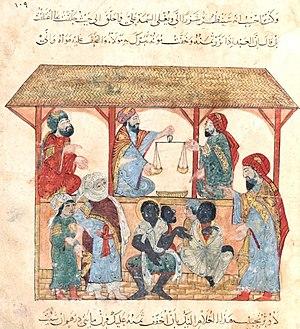
L'article traite des différentes formes d'esclavage qu'a connues l'île de Madagascar.
Les études historiques attestent que l'esclavage était pratiqué en Arabie pré-islamique, principalement pour des tâches domestiques et selon des conditions variées. L'islam prend naissance dans un monde dont l'esclavage est une pratique universellement utilisée.
La traite arabe, sous-ensemble principal de la traite orientale, désigne le commerce des êtres humains du VIIIᵉ siècle jusqu'à nos jours, sur un territoire qui comprend et déborde largement l'aire arabe.